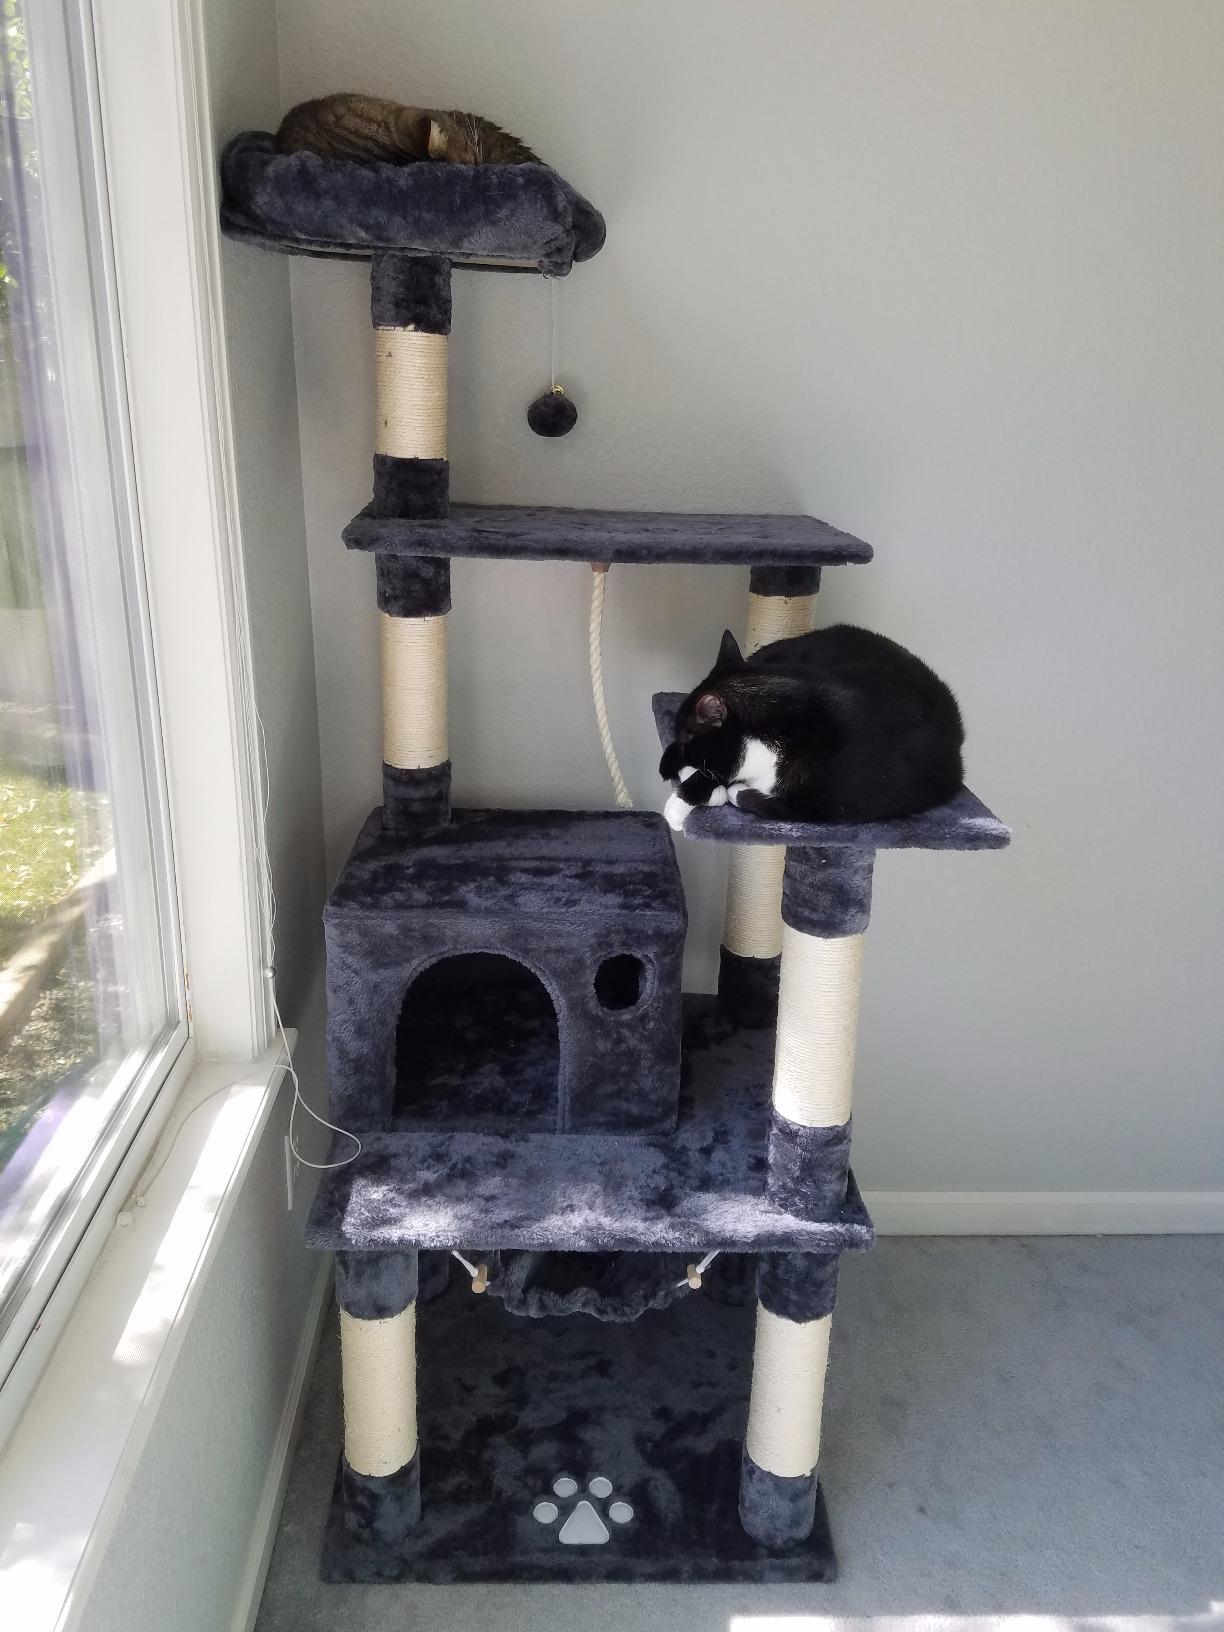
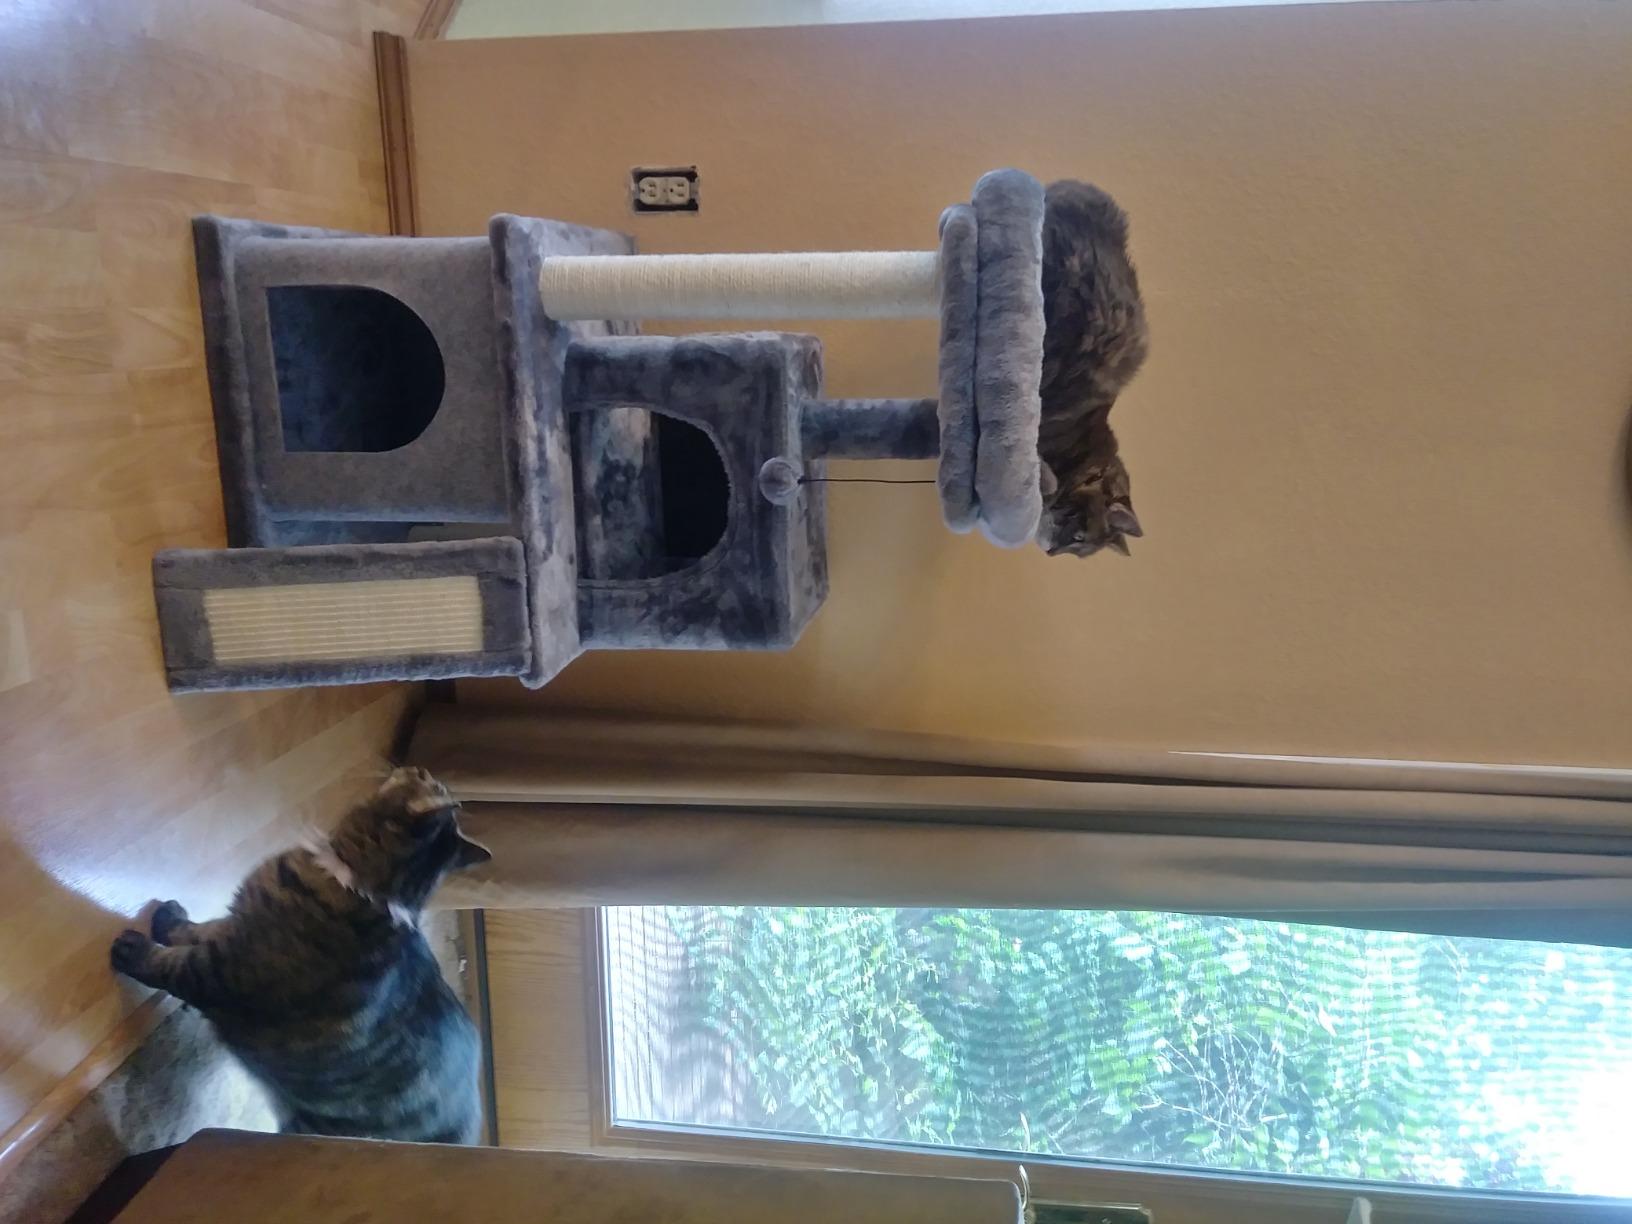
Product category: items_cat tree
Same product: no